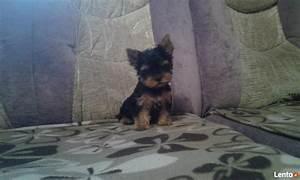
dog